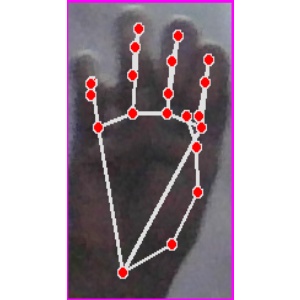
अक्षर: म